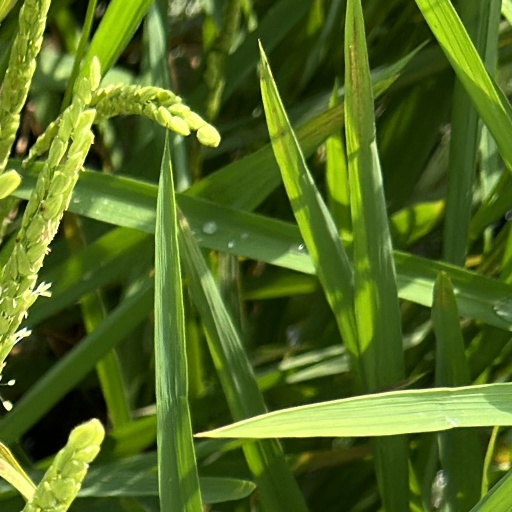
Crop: rice